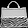
Label: Bag